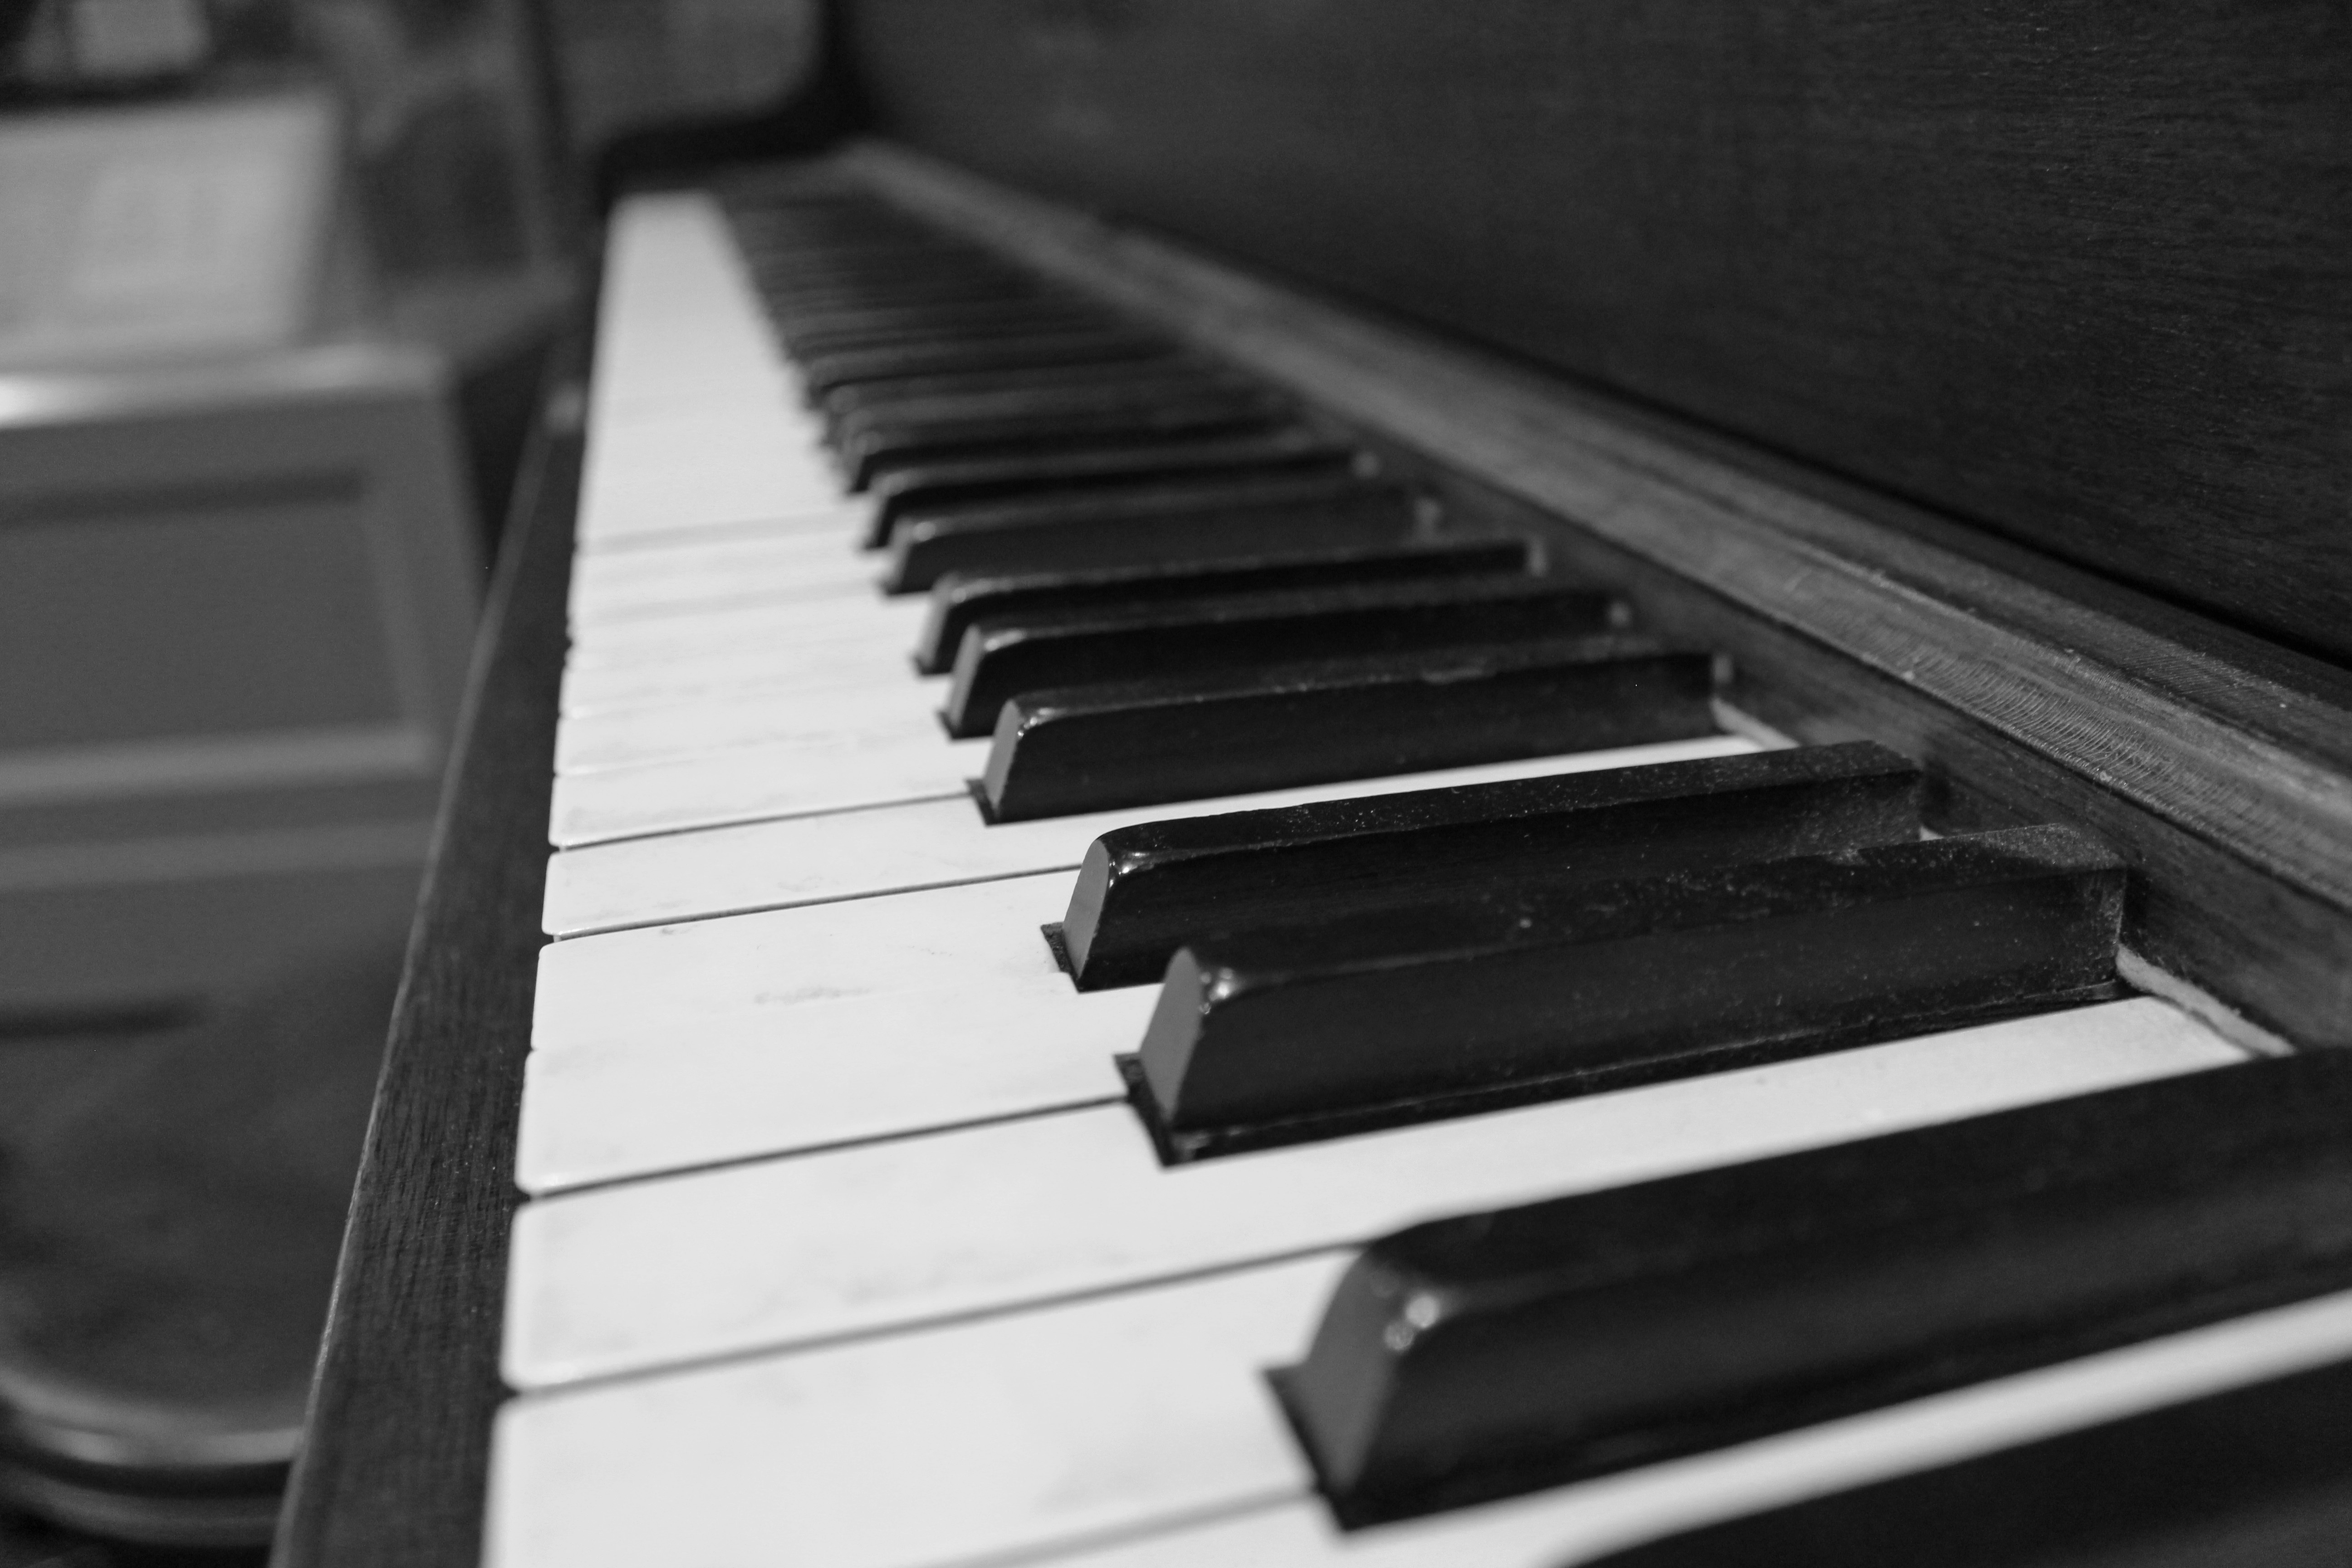
music, black and white, keyboard, technology, instrument, piano, monochrome, musical instrument, ivory, keys, pianist, monochrome photography, string instrument, digital piano, electronic device, musical keyboard, computer component, electronic instrument, electric piano, player piano, celesta